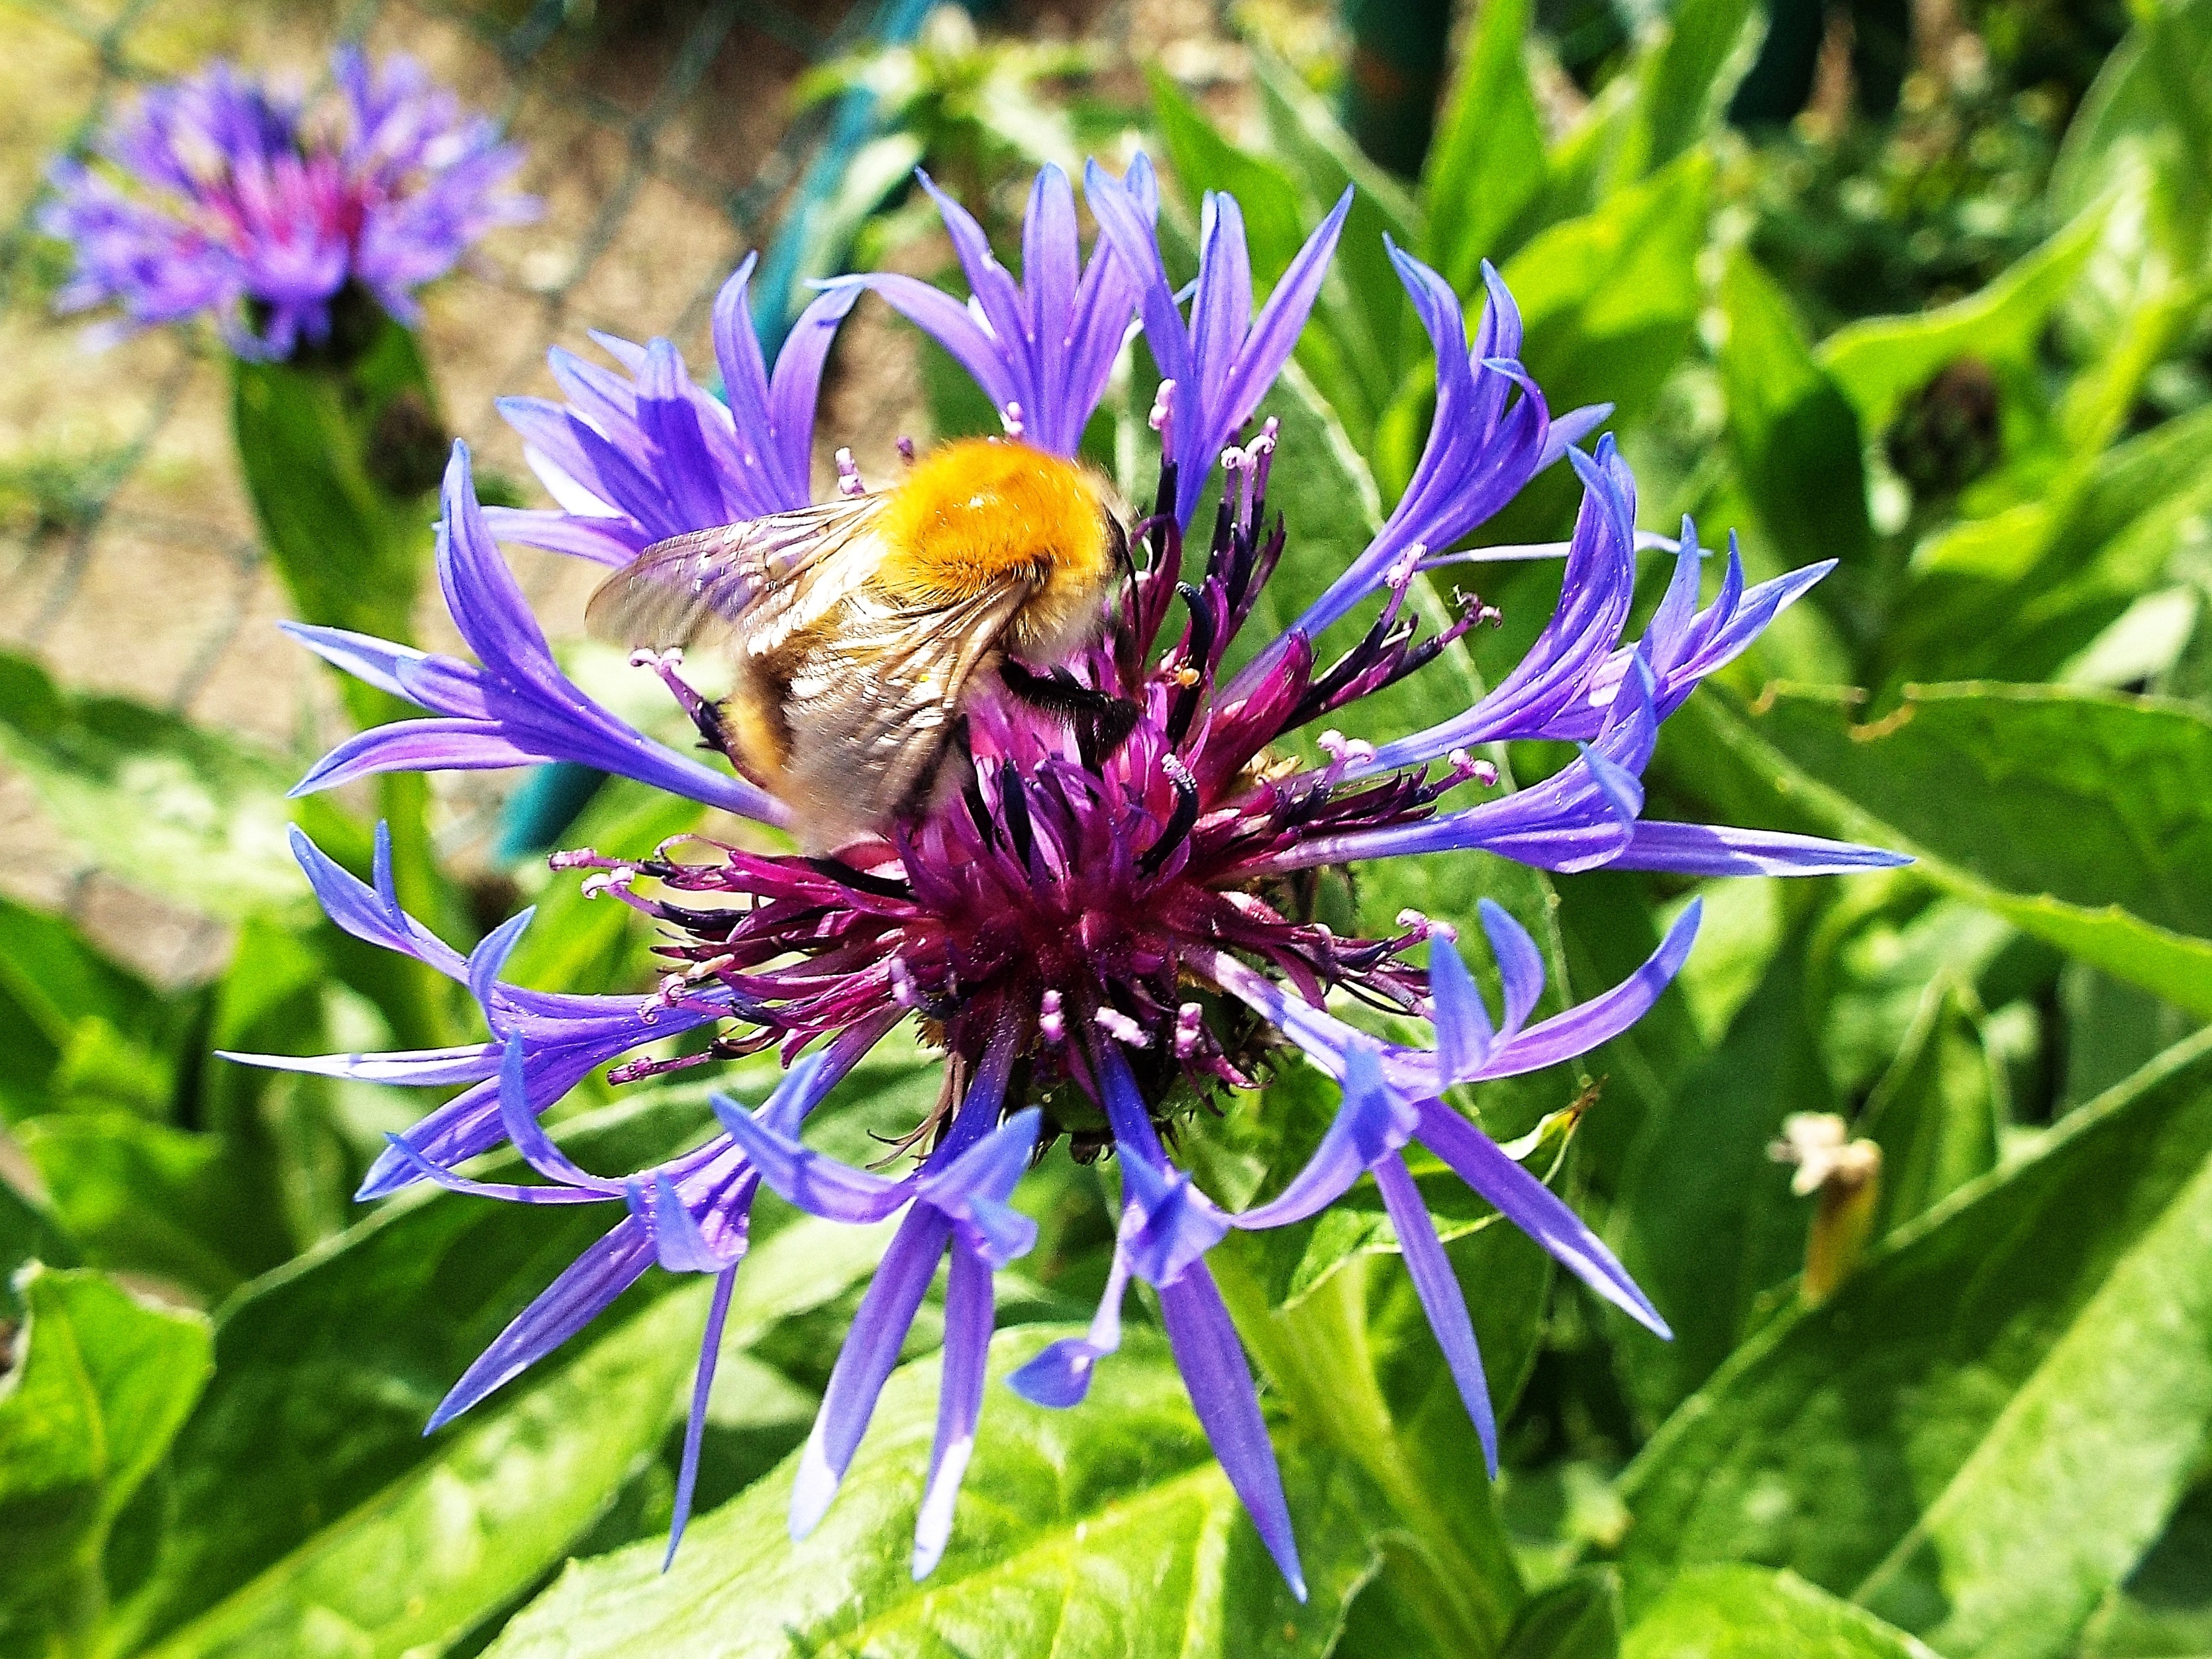
plant, meadow, flower, summer, insect, botany, blue, garden, flora, fauna, invertebrate, wildflower, cornflower, bee, bumble bee, nectar, macro photography, flowering plant, honey bee, daisy family, land plant, membrane winged insect